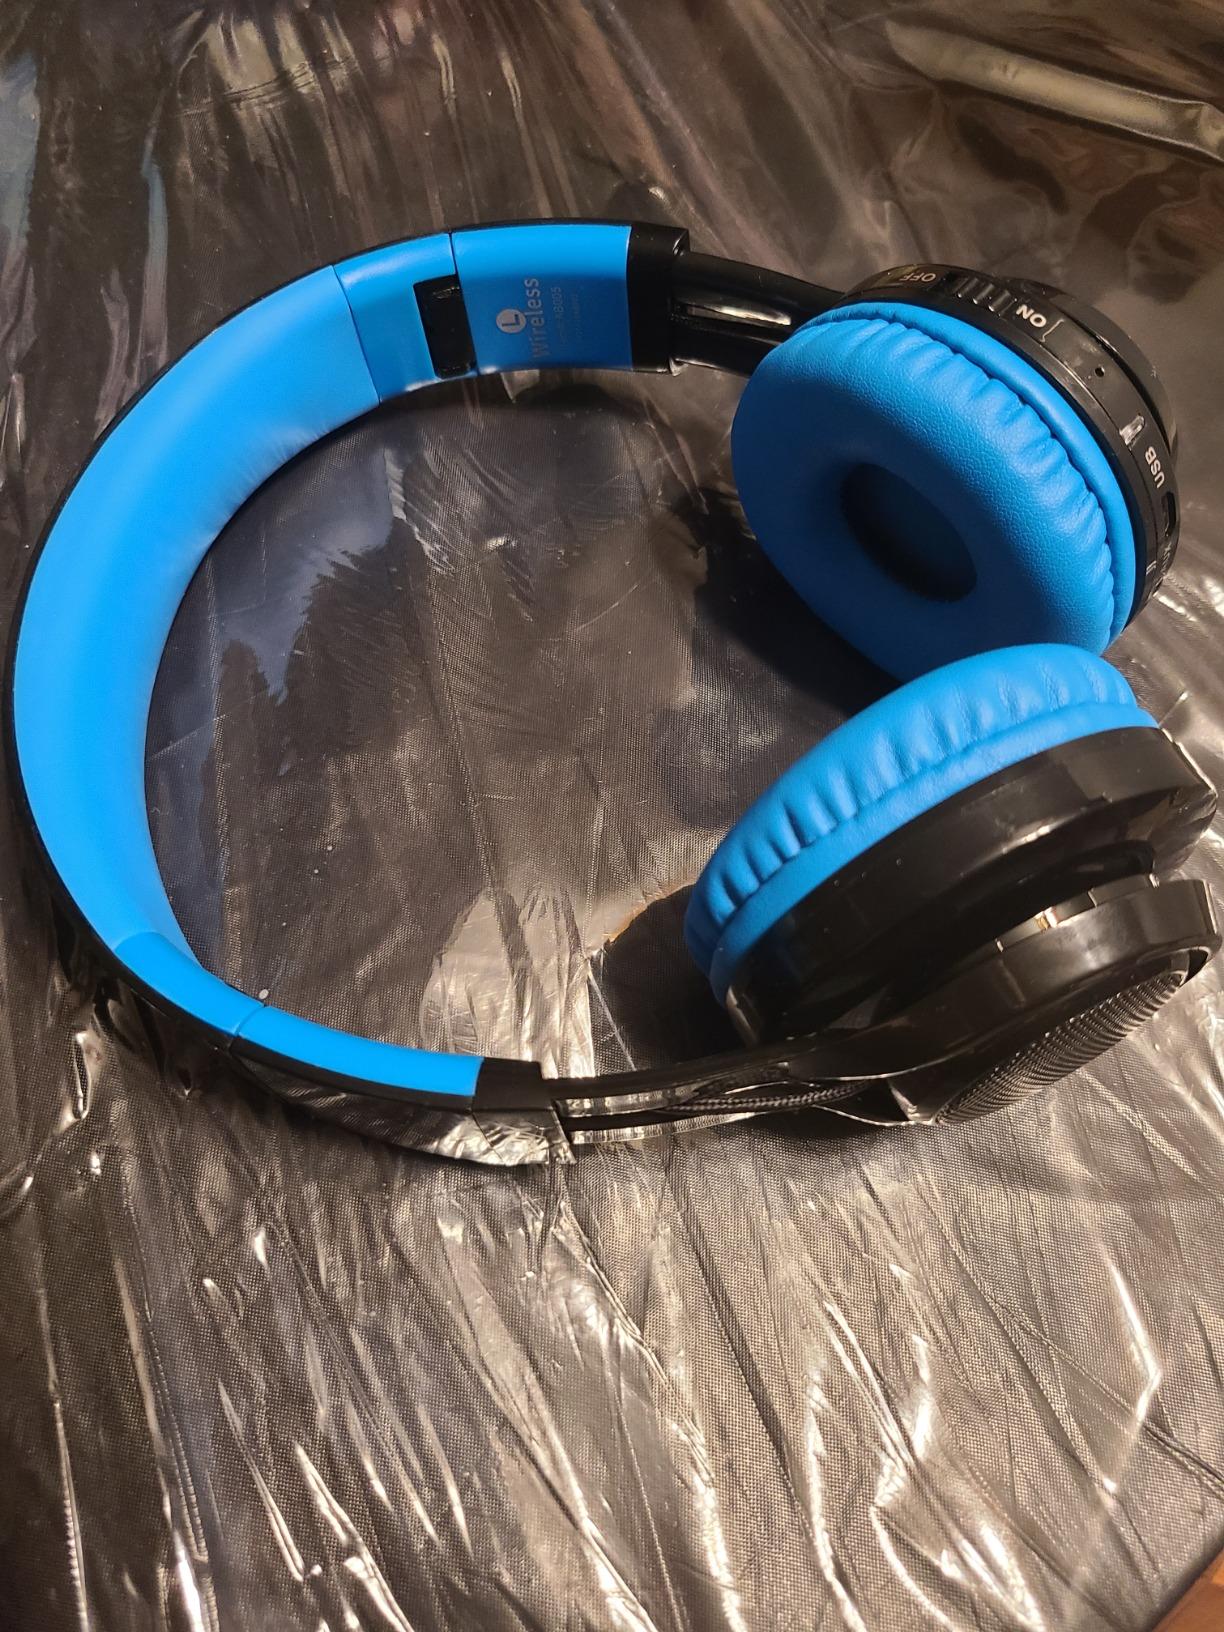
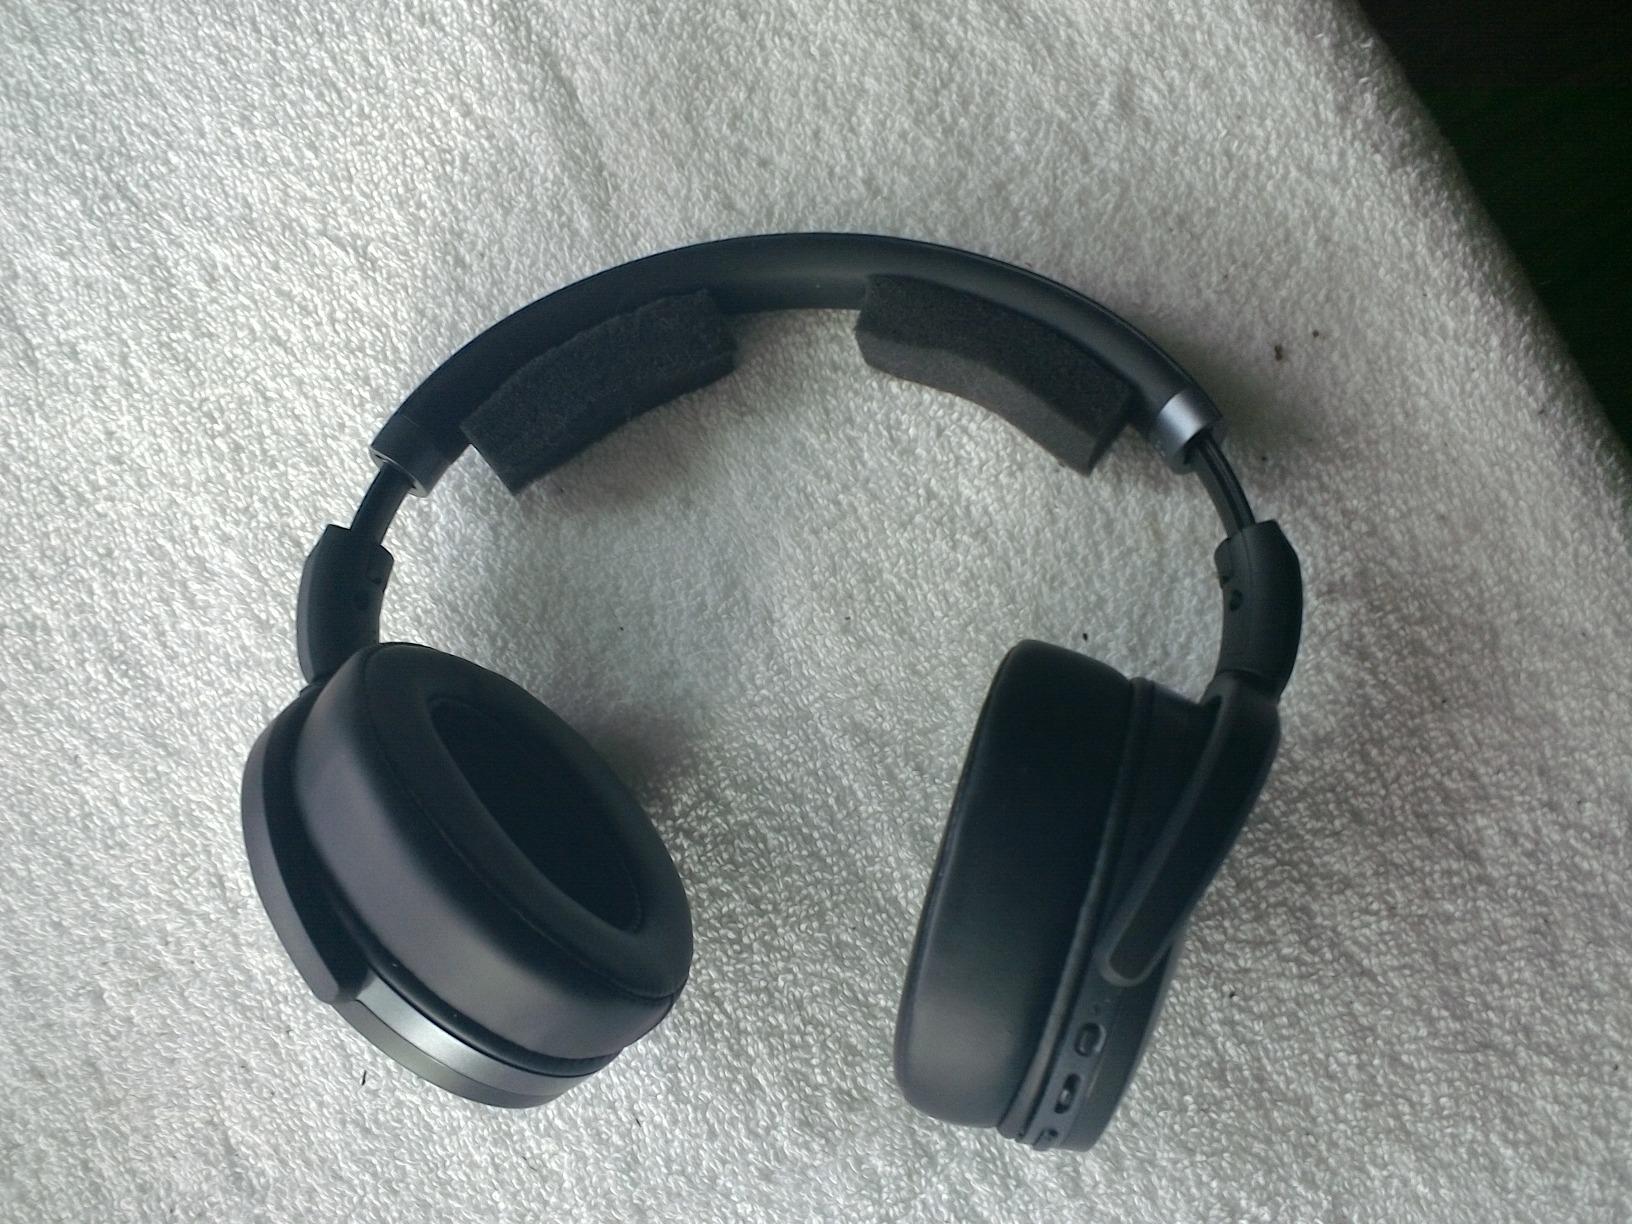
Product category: headphones
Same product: no